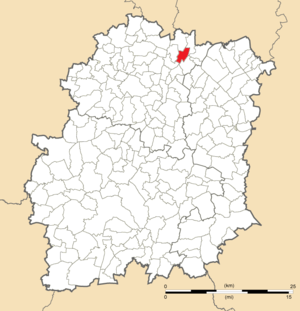
Carte de position de Morangis en Essonne (91)
Morangis est une commune française située à dix-huit kilomètres au sud de Paris dans le département de l’Essonne en région Île-de-France.